Salmon Falls (West) Historic District

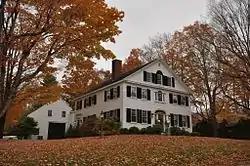

The Salmon Falls (West) Historic District encompasses a cluster of well-preserved buildings built before 1840, and located on the Hollis, Maine side of the rural village of Salmon Falls. In addition to its architectural significance, the area is also noted for its association with the author Kate Douglas Wiggin, whose home, Quillcote, is in the district, as is the Salmon Falls Library, established by her efforts in 1911. The district was listed on the National Register of Historic Places in 1987.